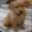
Label: dog